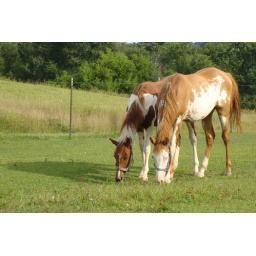
two horses in a field